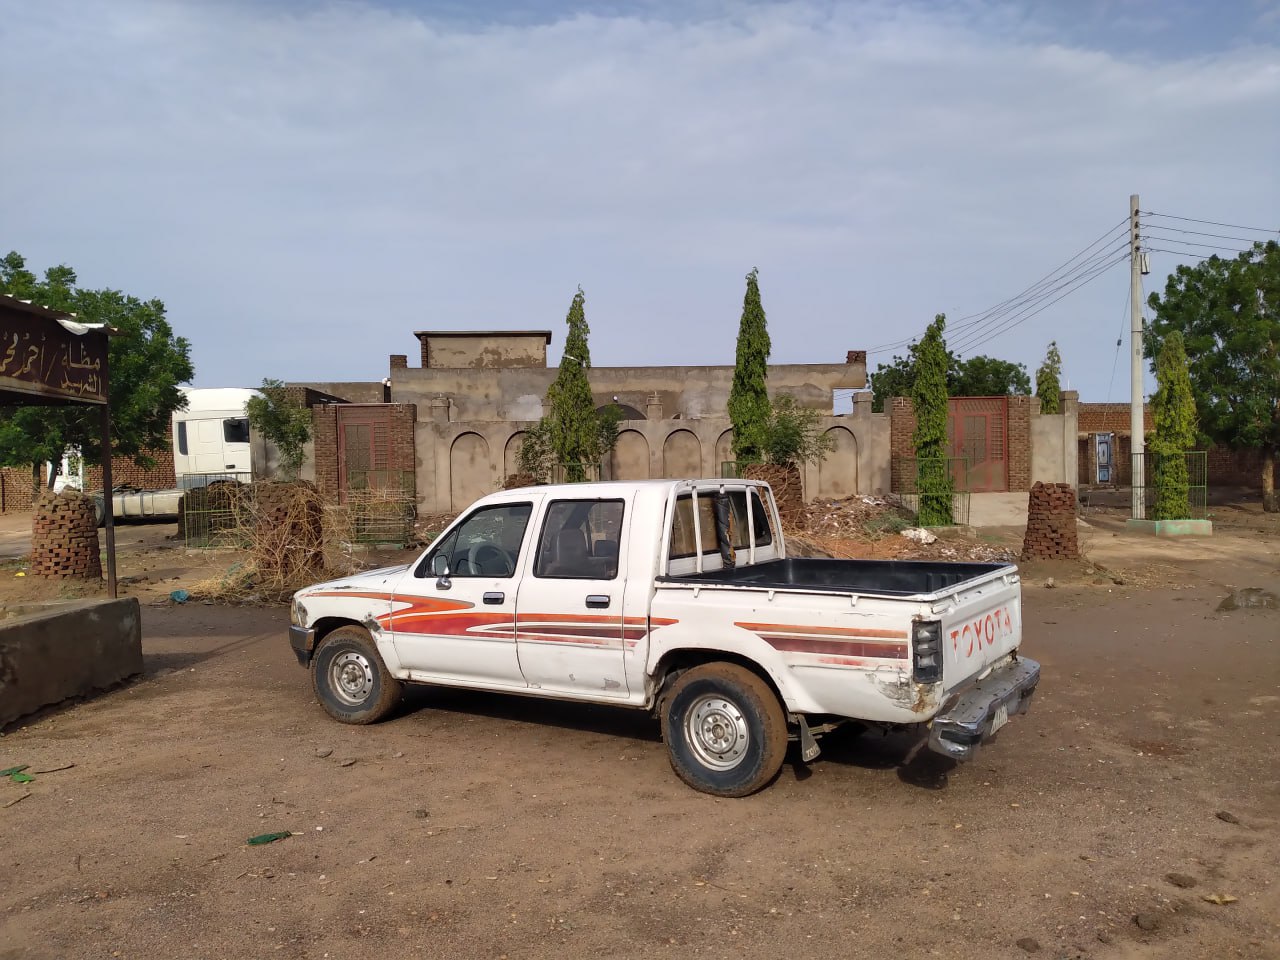
الوصف بالفصحى: قناة ري محاطة بالأشجار والمواشي
الوصف بالعامية السودانية: ترعة موية ، أشجار وبقر وبوكس واقف في النص
التصنيف: Agriculture & Livestock
التصنيف الفرعي: Irrigation systems